Palazzo del Te

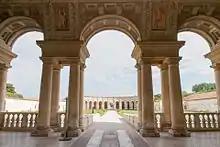
Archway to the semicircular colonnade

The frescoes are the most remarkable feature of the Palazzo. The subjects range from Olympian banquets in the ("Hall of Psyche") and stylised horses in the ("Hall of the Horses") to the most unusual of all — giants and grotesques wreaking havoc, fury, and ruin around the walls of the ("Hall of the Giants").